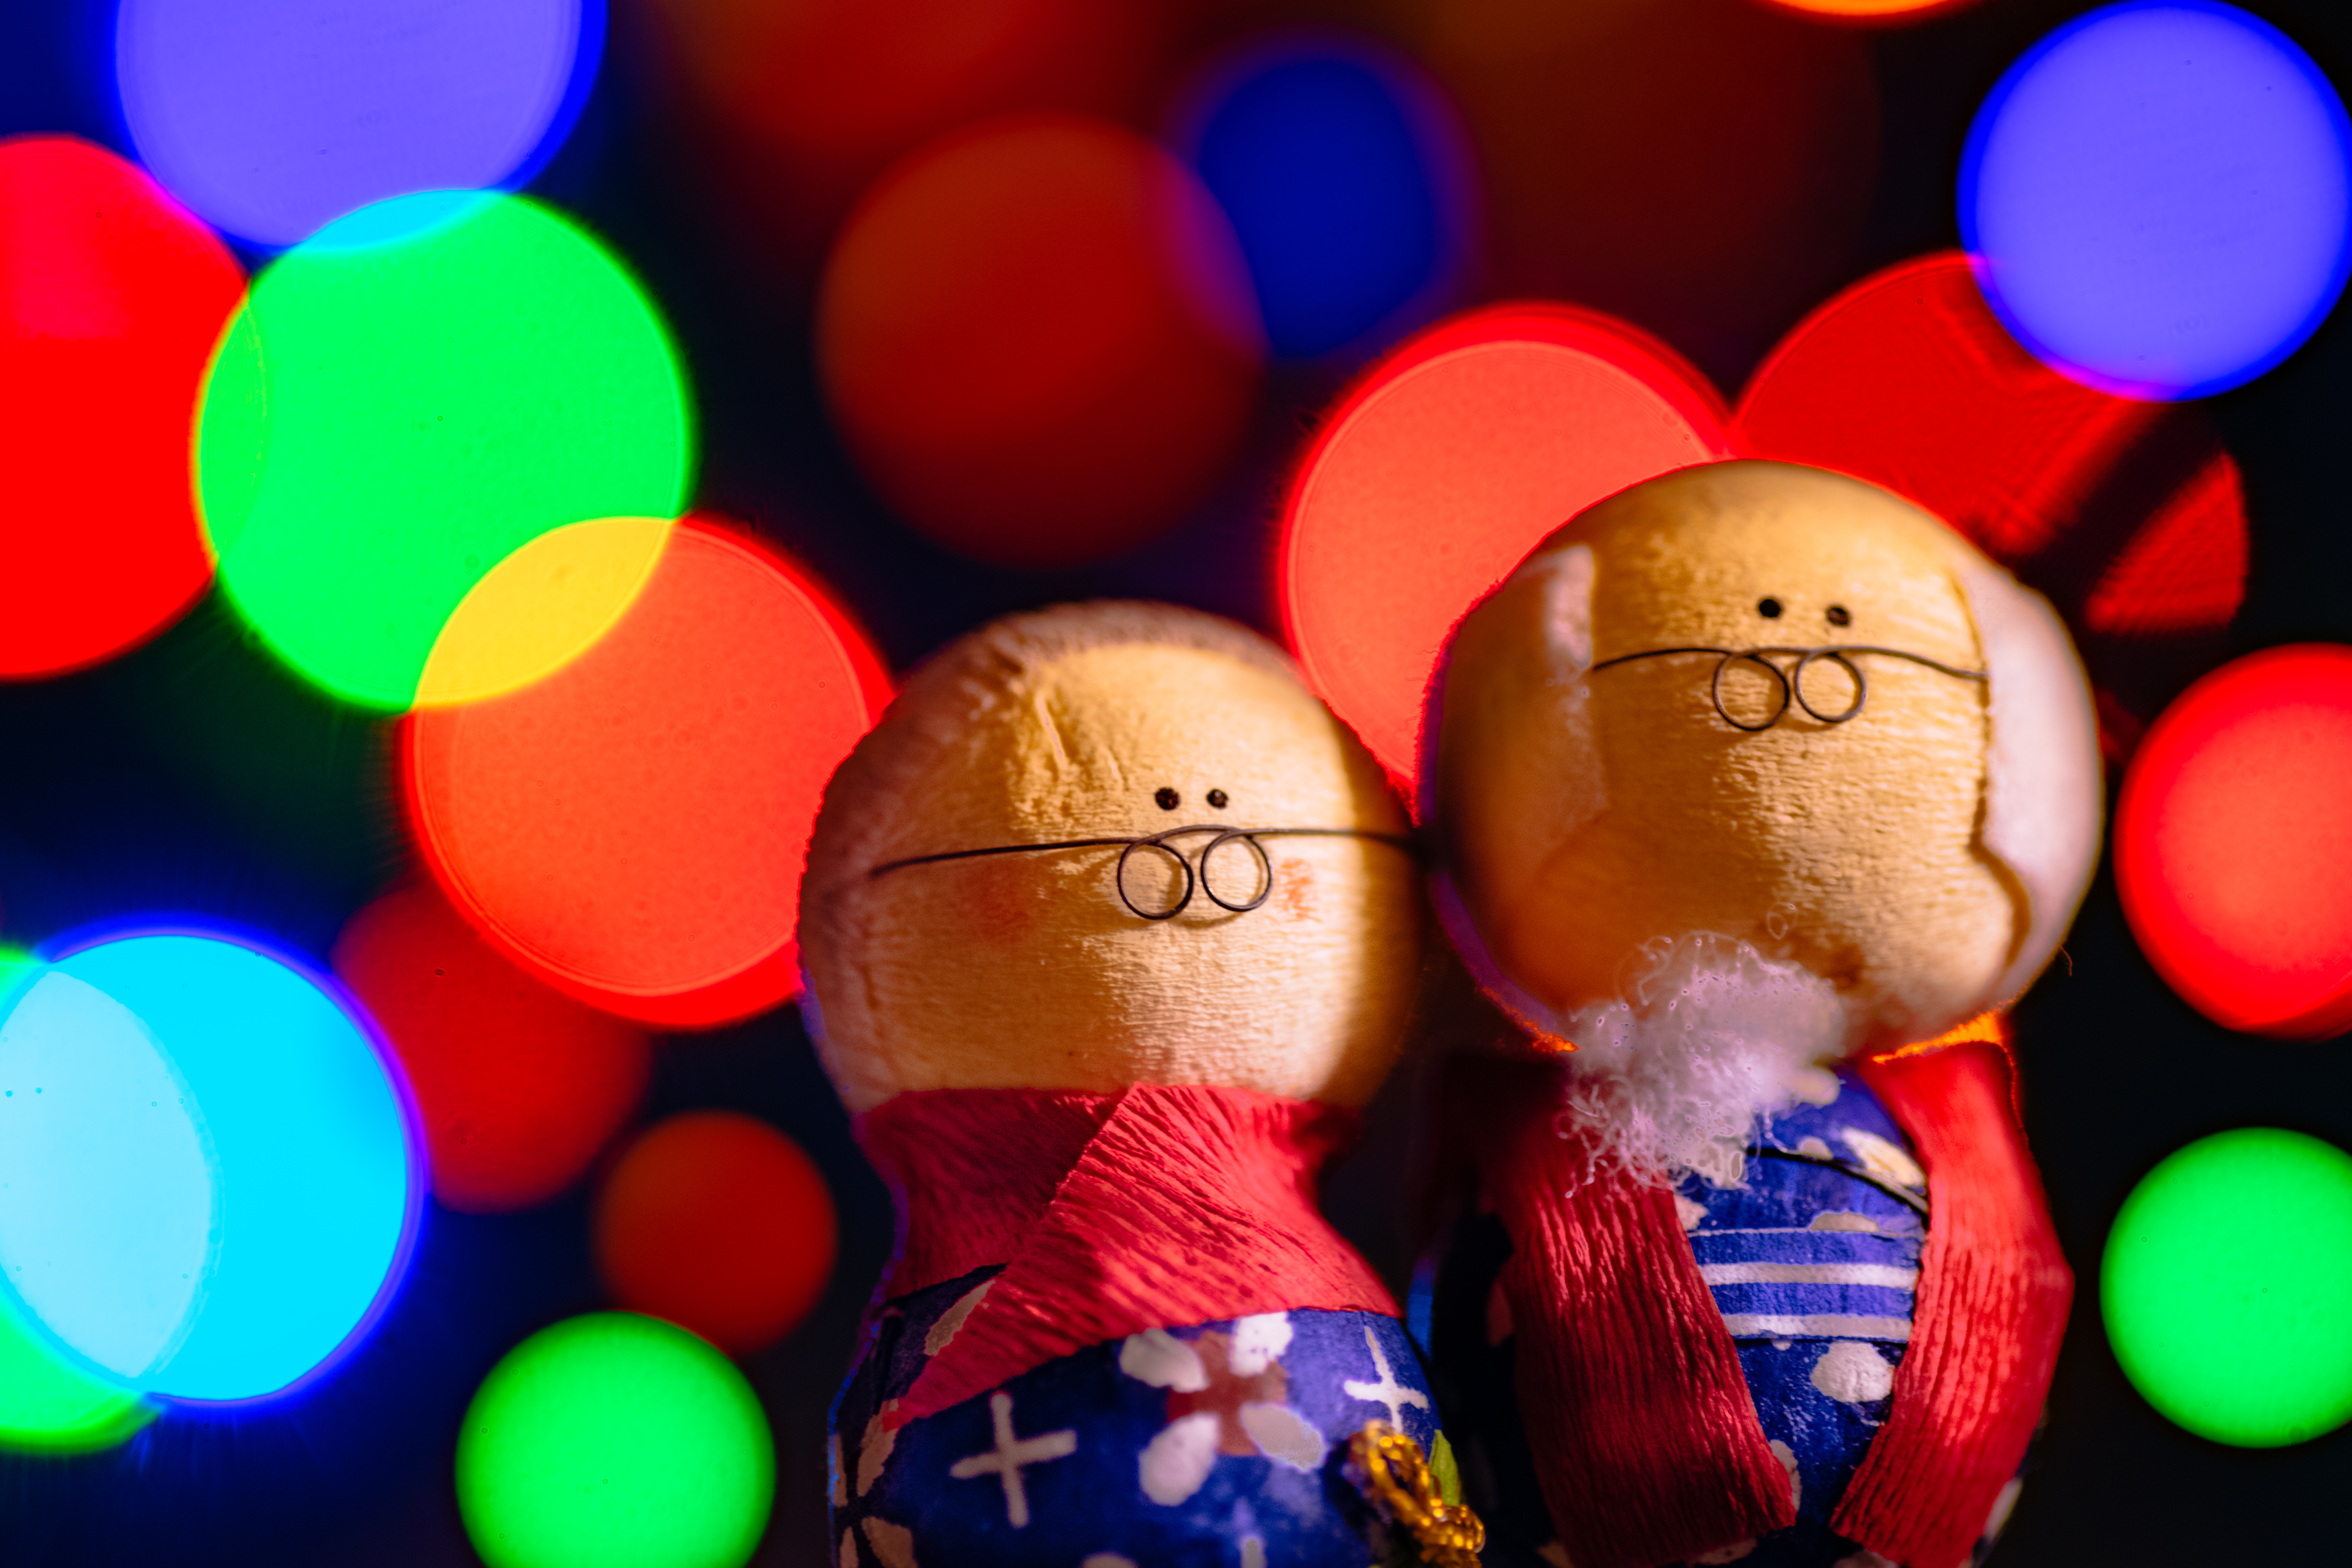
play, red, color, christmas, toy, christmaslights, ball, organ, macromondays, hmm, sweetness, ilce7m2, 272e, smalldolls, lightbokeh, holidaybokeh, tamron90mmf28macro